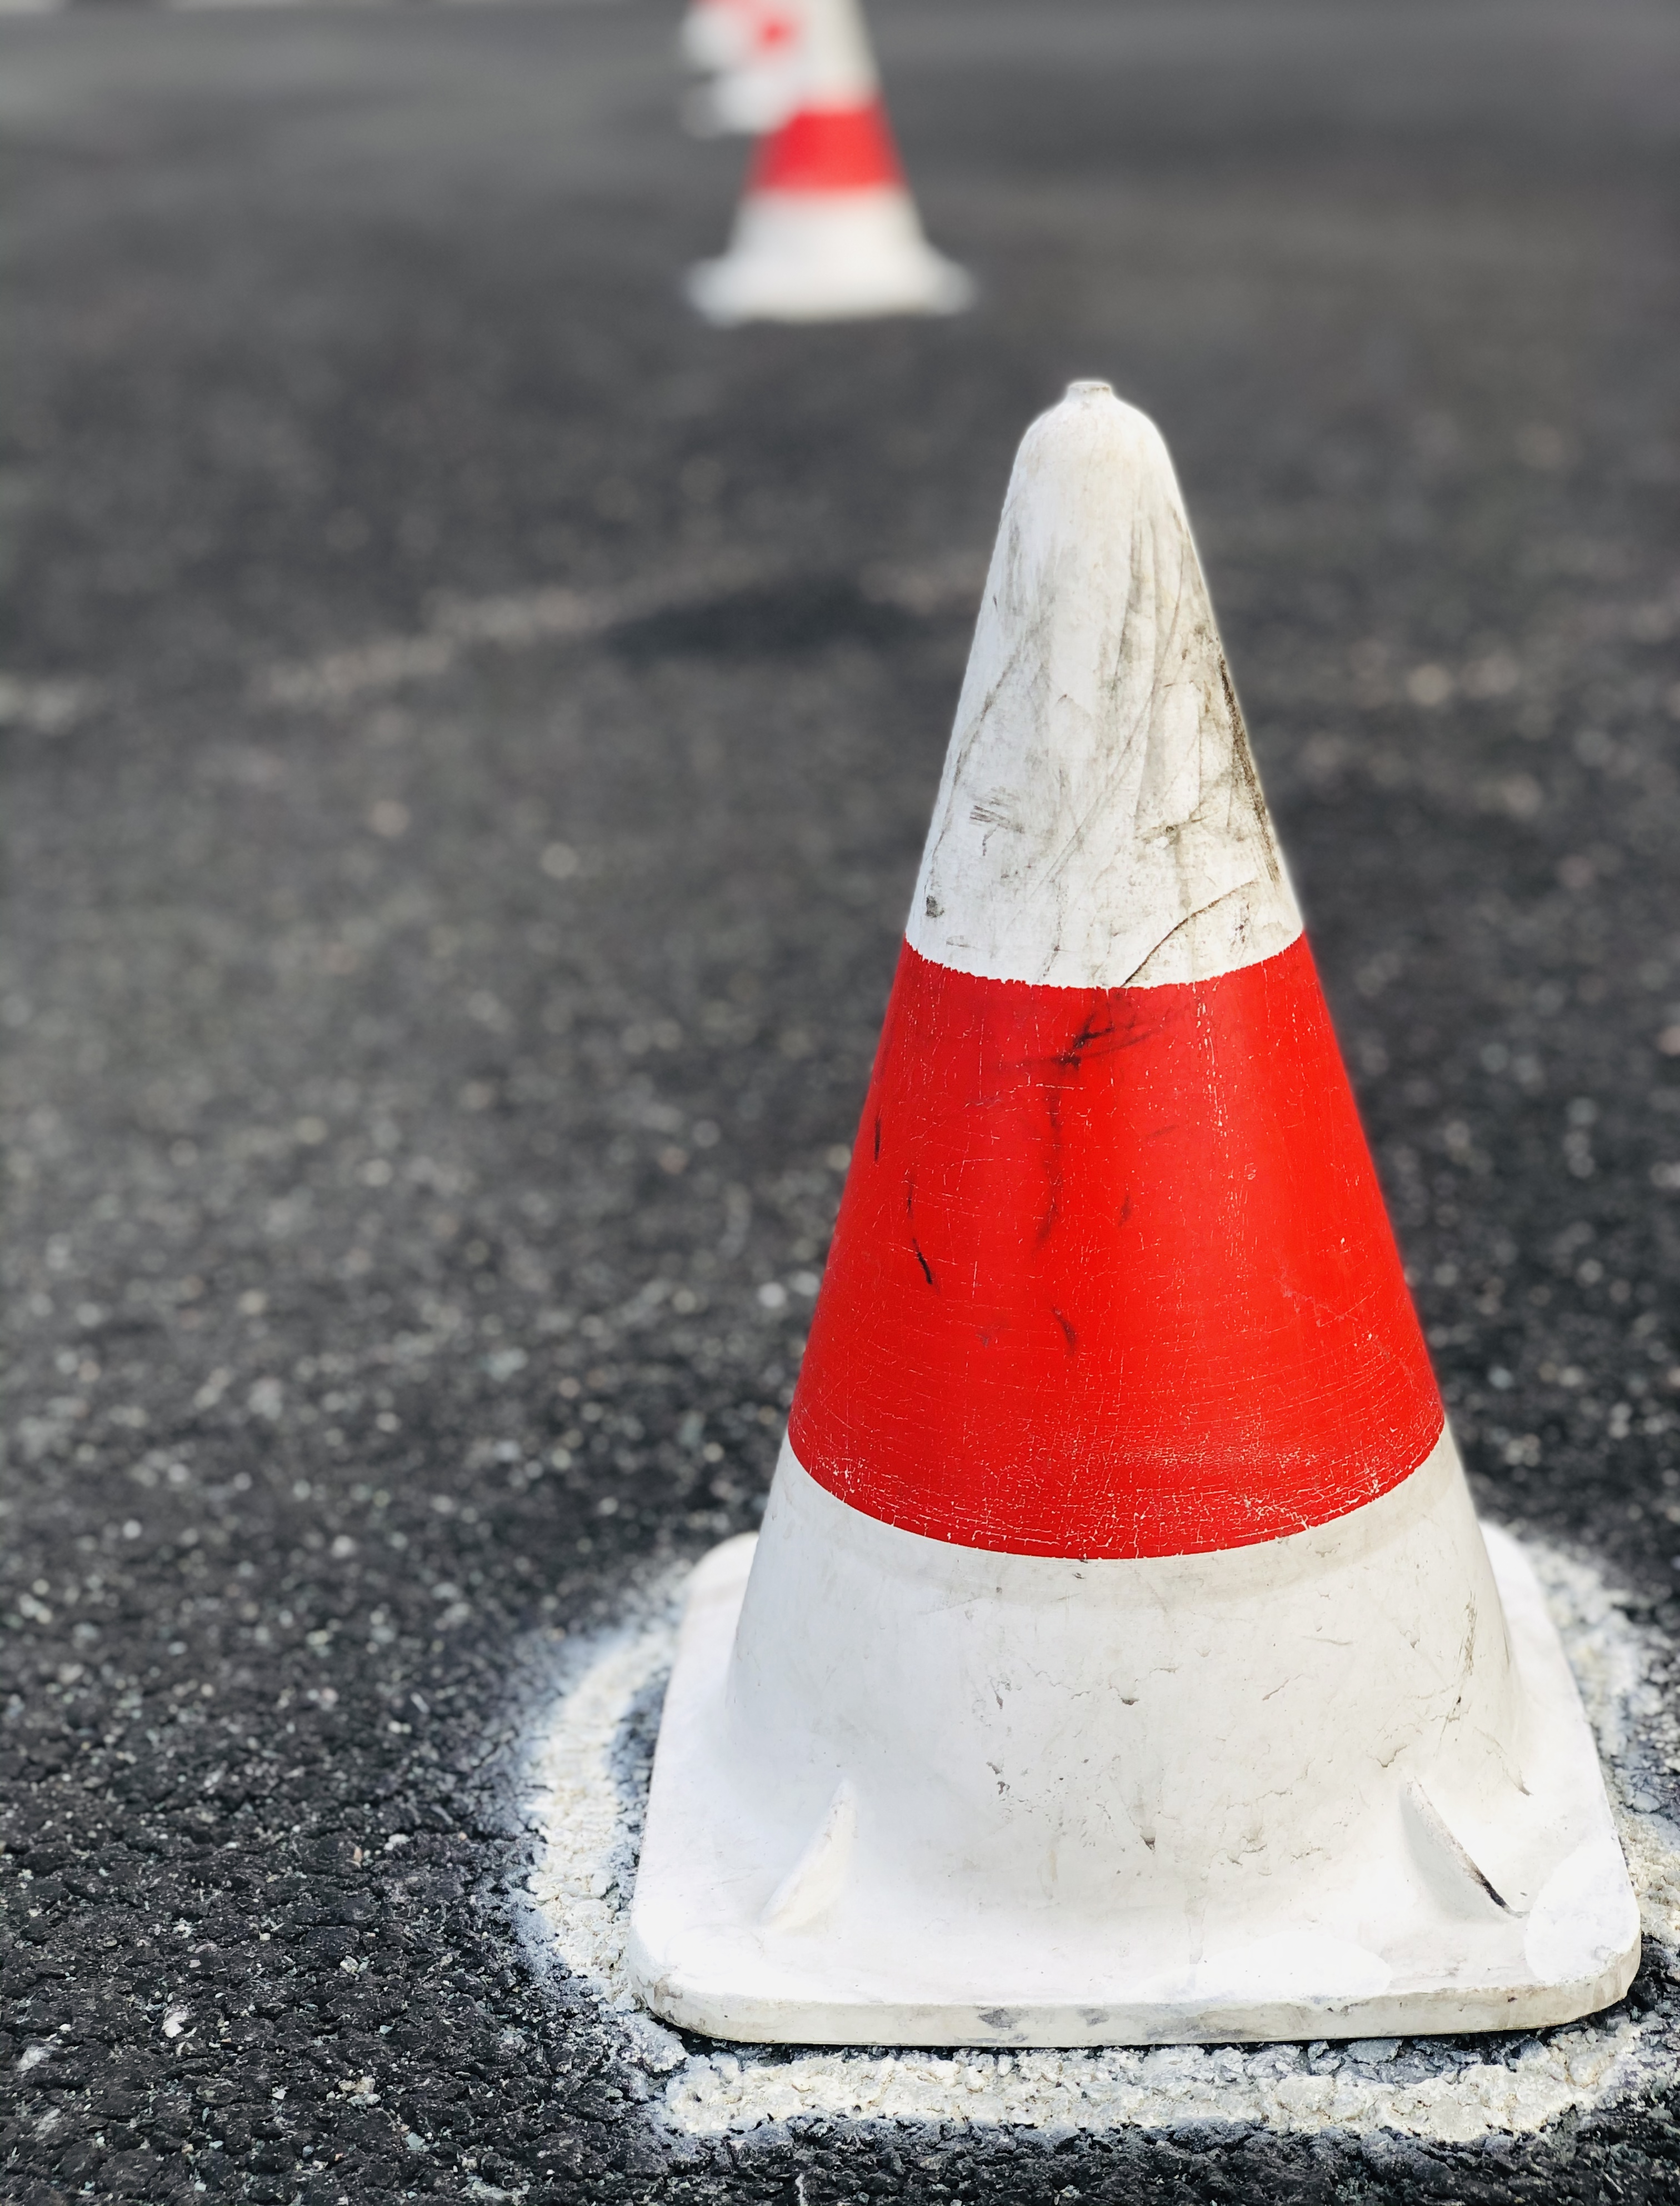
cones, motorbike, motorcycles, rider, cone, road surface, Colorfulness, red, white, asphalt, line, carmine, grey, coquelicot, tar, concrete